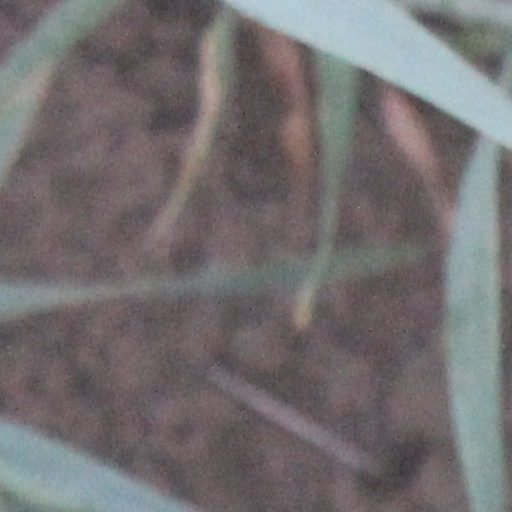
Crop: wheat